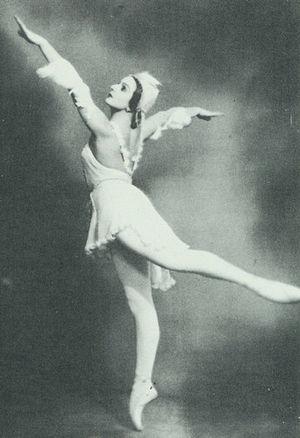
Natalia Mikhaïlovna Doudinskaïa, née le 21 août 1912 à Kharkov et morte le 29 janvier 2003 à Saint-Pétersbourg est une ballerine russe, prima ballerina du théâtre Kirov de Léningrad, qui fut une des grandes étoiles des années 1930 et 1940 en URSS.